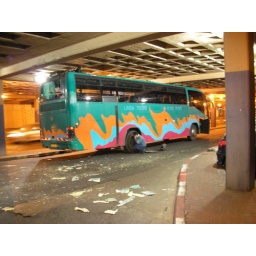
A tourist bus got stuck under the bridge in Rabin Square in the center of Tel-Aviv on the night of February 22nd, 2007.